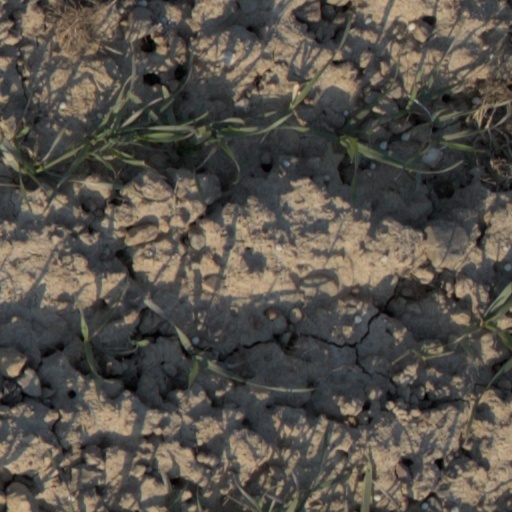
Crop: wheat